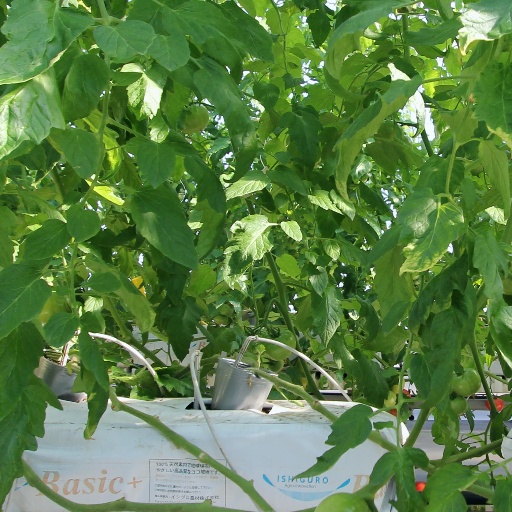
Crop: tomato